Établissements Billard

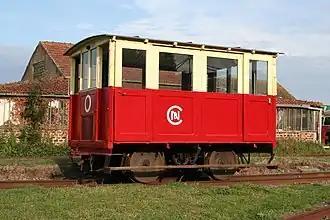
A Billard draisine, once circulating on the Réseau Breton and preserved by the ACFCdN.

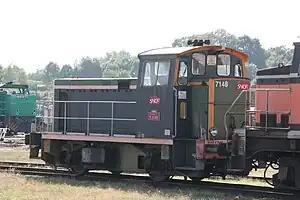
Billard Locomotive Y 7200

Établissements Billard was a French railway rolling stock construction company founded in 1920 and based in Tours. It specialised in light railbuses and metre gauge and narrow gauge rolling stock. The business ceased trading in 1956 and later became Socofer.